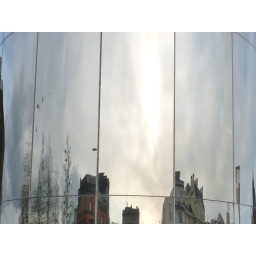
Eli Jenkins in the water tower sculpture